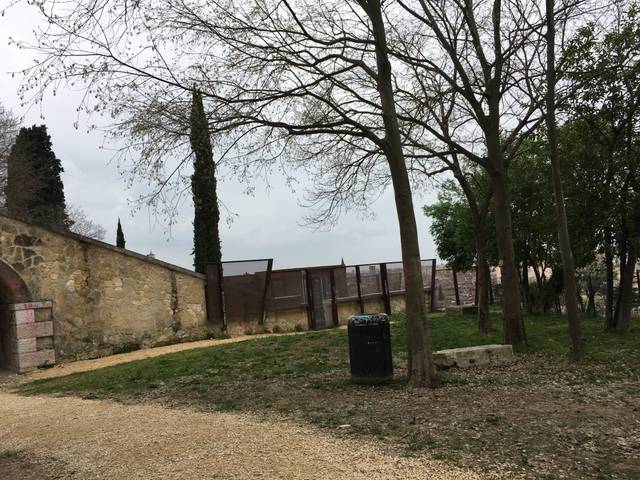
Region: Italy
Coordinates: 45.449, 11.002